Monique Zanetti

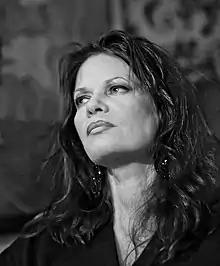
Monique Zanetti

Monique Zanetti (born 13 June 1961) is a French soprano. She studied at the University of Metz, then with Elisabeth Grümmer. She first came to attention singing in the same first generation of French early music singers with Agnès Mellon and Gérard Lesne.